Coleorton

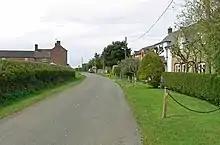
Farm Town

Farm Town is a village that is part of the civil parish of Coleorton. It is located due east of the town of Ashby-de-la-Zouch.